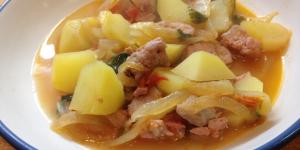
guiso de patatas y atun